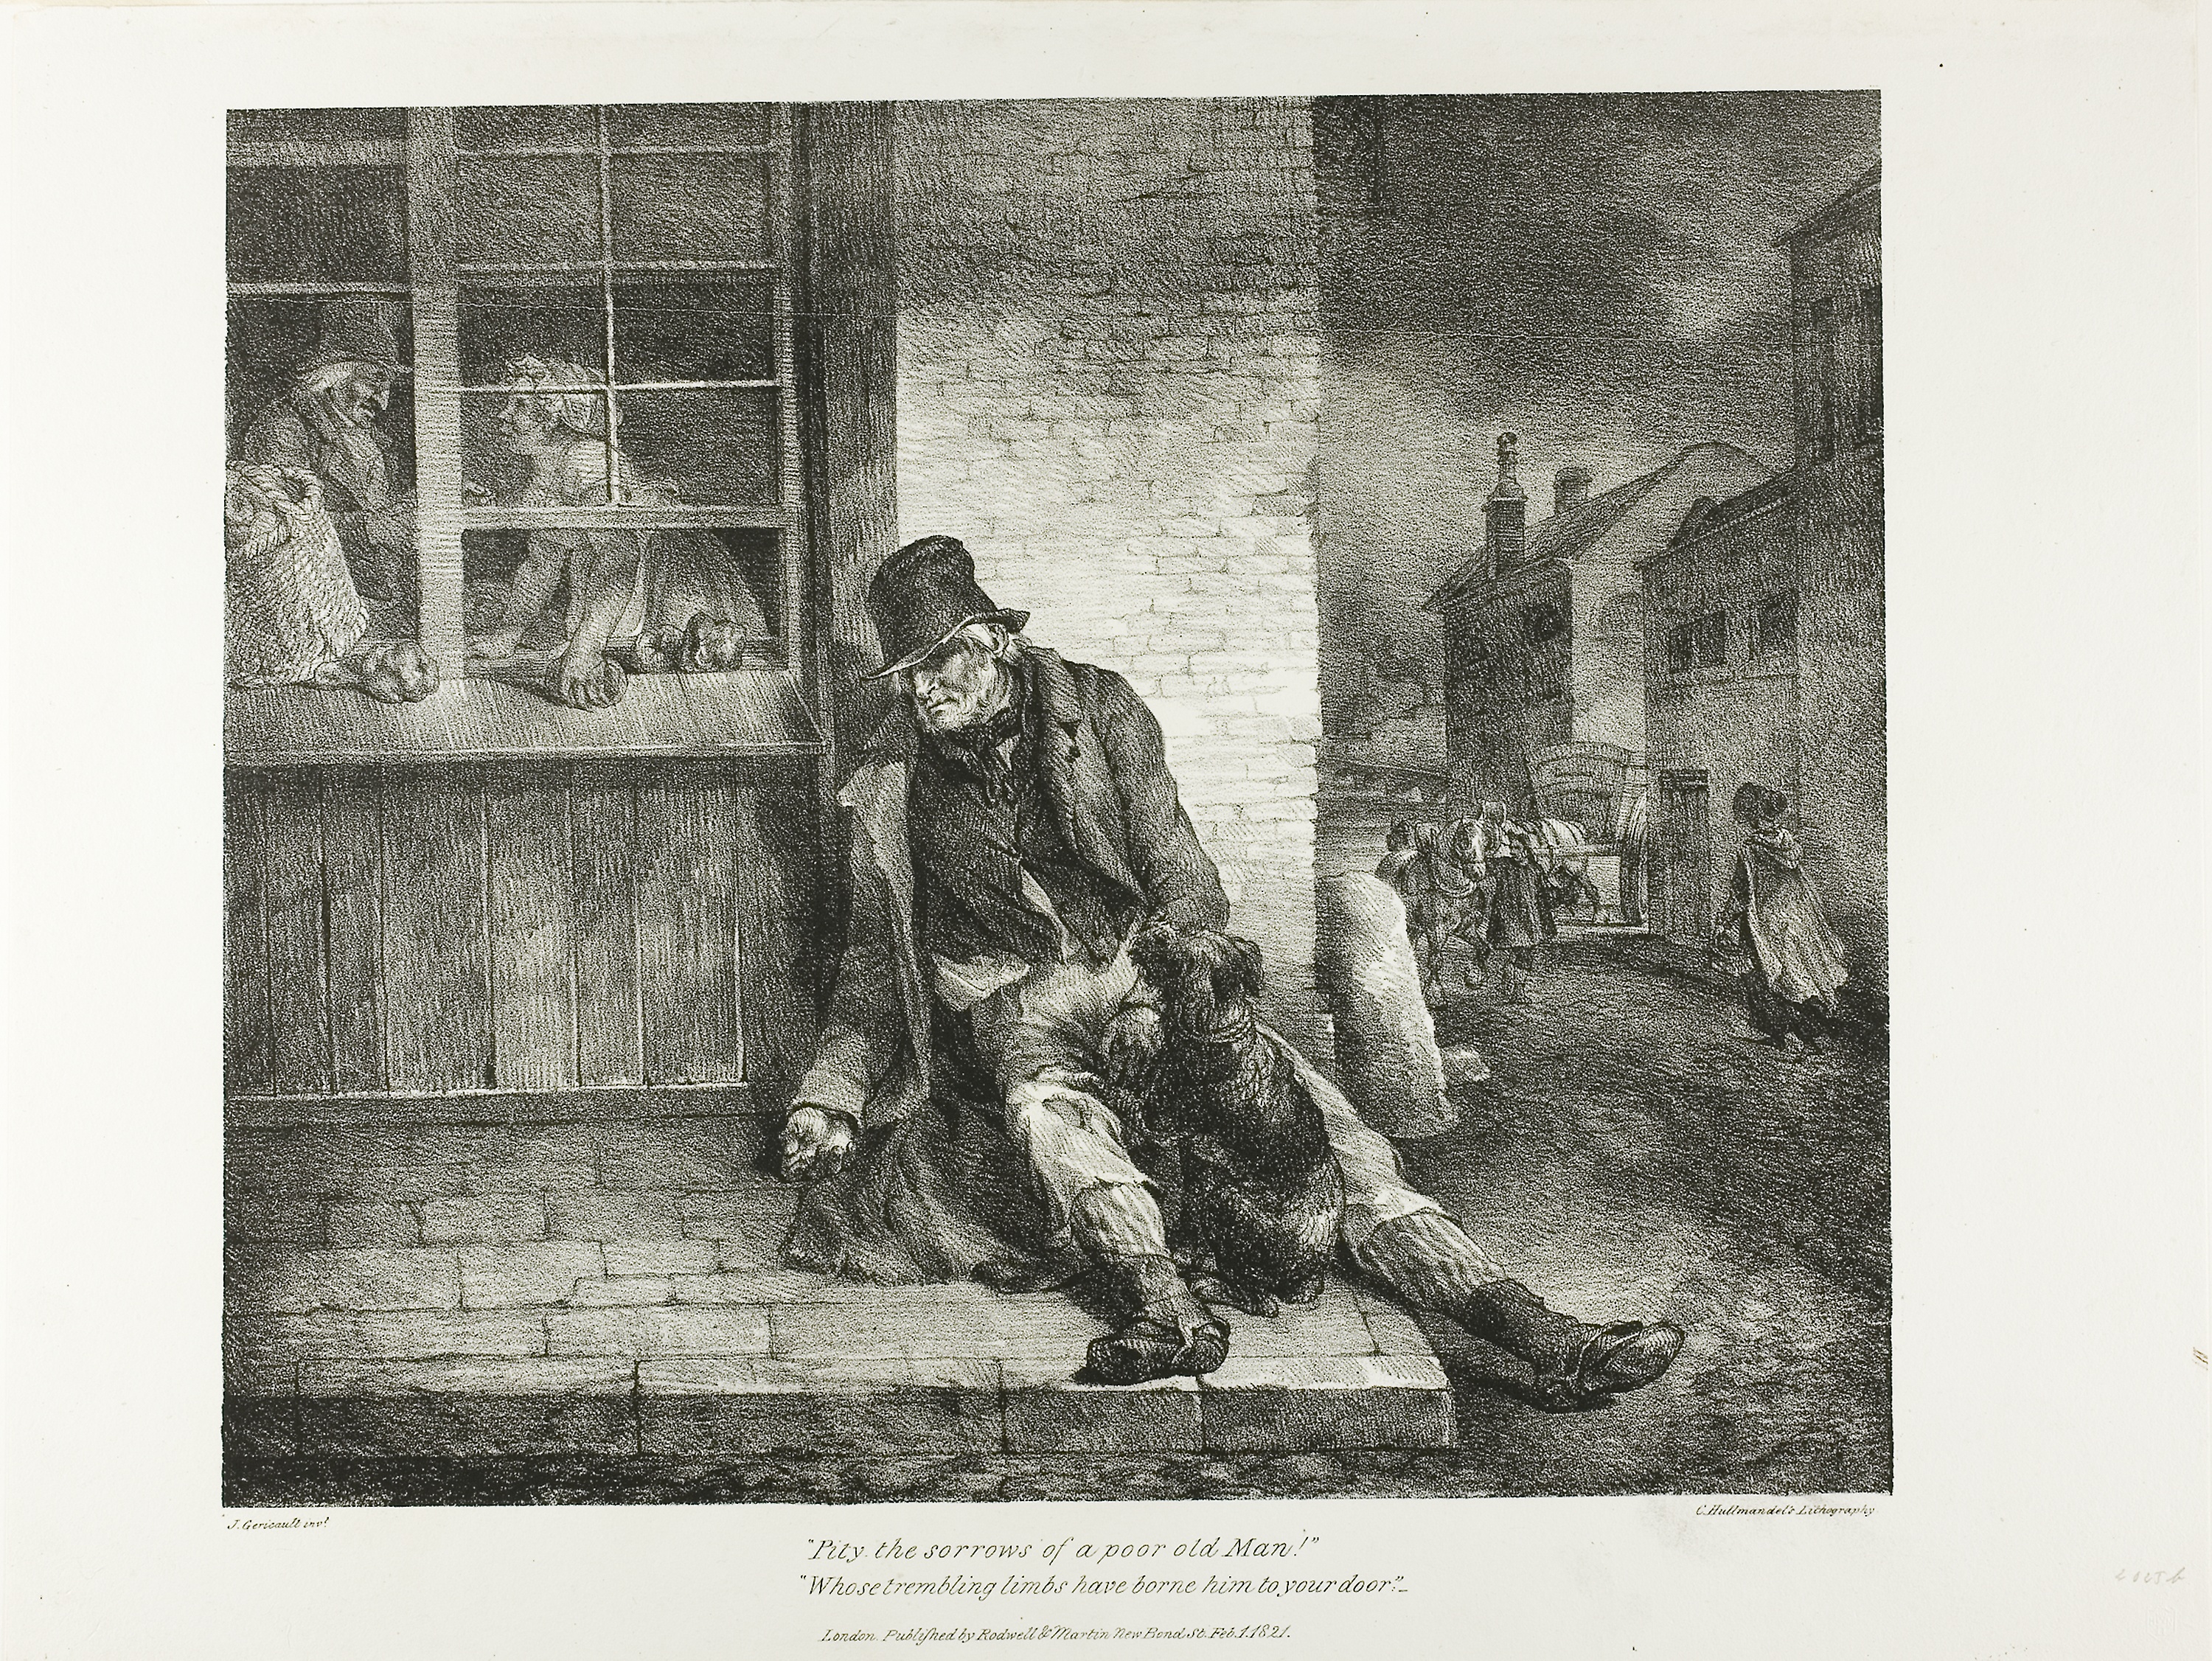
black and white, human behavior, vintage clothing, history, visual arts, artwork, stock photography, monochrome, art